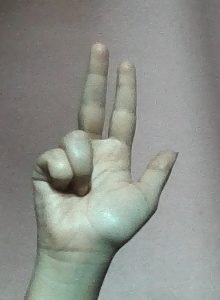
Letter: al